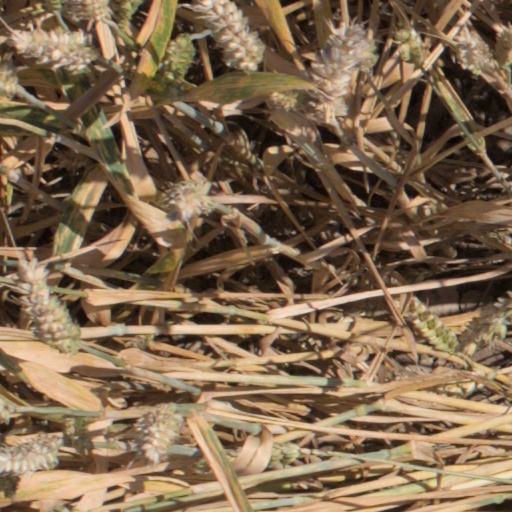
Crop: wheat